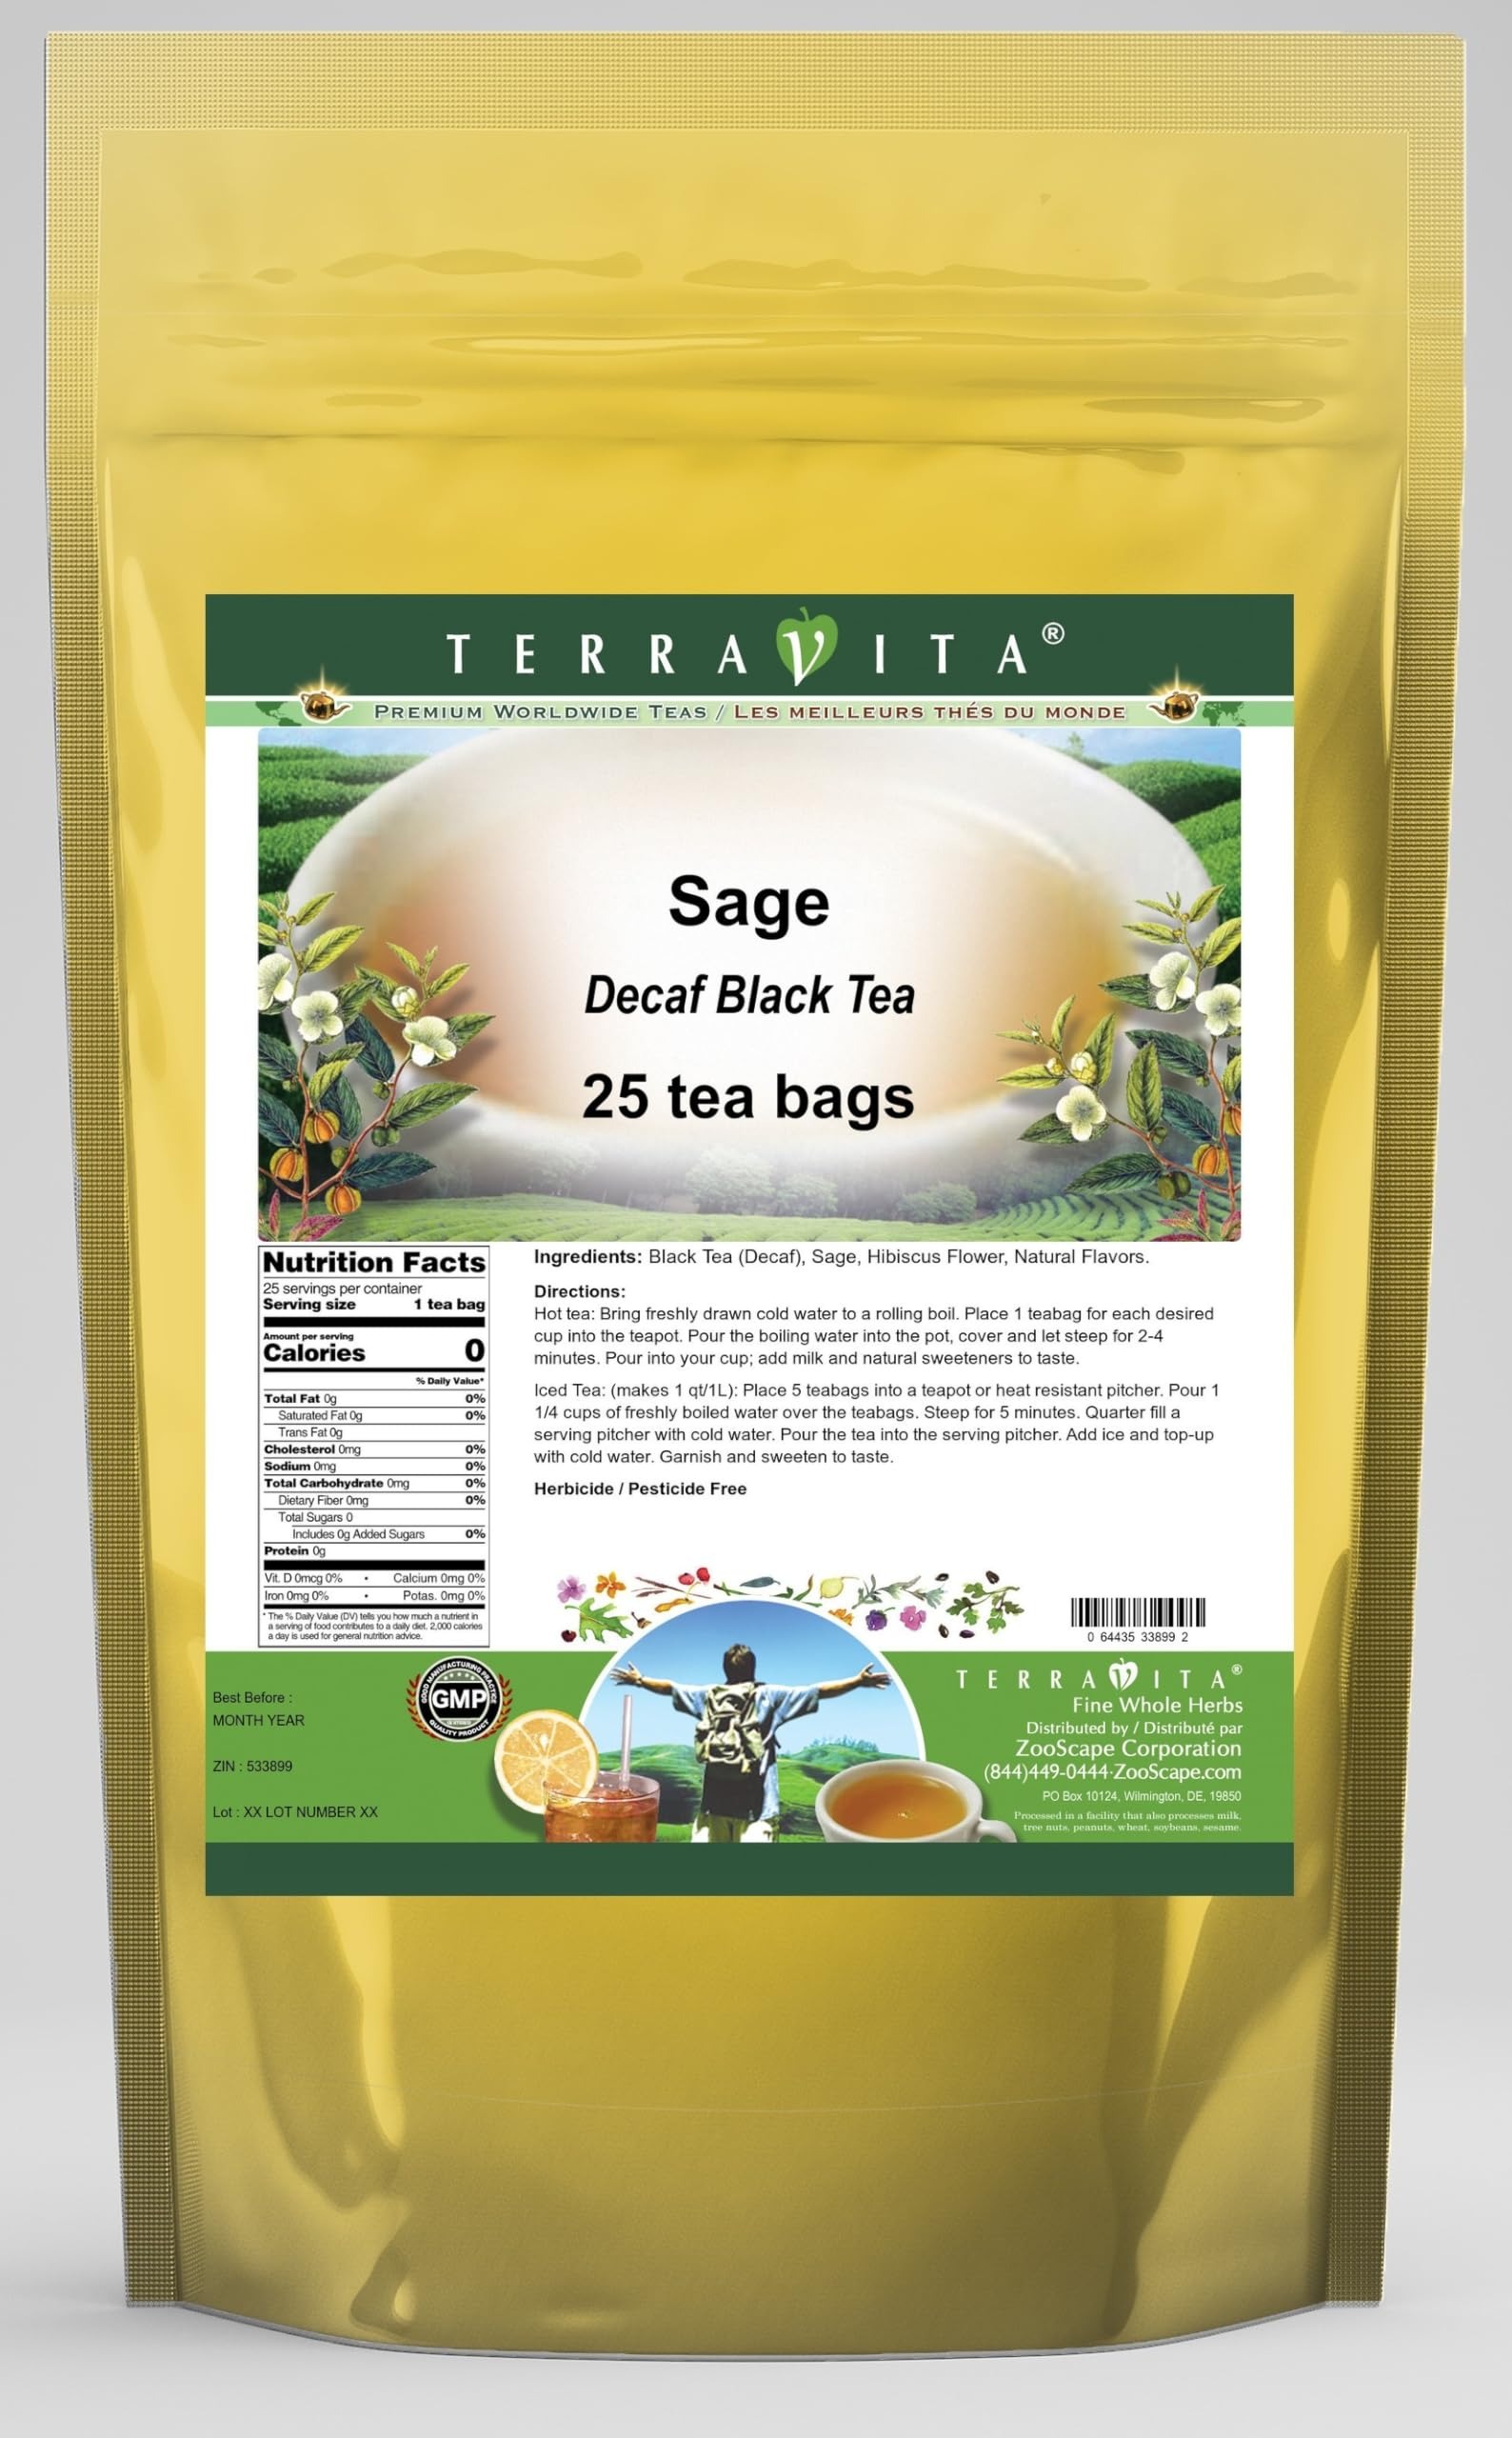
Item Name: Sage Decaf Black Tea (25 tea bags, ZIN: 533899) - 2 Pack
Bullet Point 1: Our Sage Decaf Black Tea is a wonderful flavored decaffeinated Black tea with Sage and Hibiscus Flower. You will enjoy the simple and elegant Sage taste! - Ingredients: Decaf Black tea, Sage, Hibiscus Flower and Natural Sage Flavor.
Bullet Point 2: No fillers.
Bullet Point 3: Manufacturer: TerraVita
Bullet Point 4: Size: 25 tea bags
Bullet Point 5: Black Tea Bags - Packed in a convenient upright pouch!
Product Description: Our Sage Decaf Black Tea is a wonderful flavored decaffeinated Black tea with Sage and Hibiscus Flower. You will enjoy the simple and elegant Sage taste! - Ingredients: Decaf Black tea, Sage, Hibiscus Flower and Natural Sage Flavor. - Hot tea brewing method: Bring freshly drawn cold water to a rolling boil. Place 1 teabag for each desired cup into the teapot. Pour the boiling water into the pot, cover and let steep for 2-4 minutes. Pour into your cup; add milk and natural sweeteners to taste. - Iced tea brewing method: (to make 1 liter/quart): Place 5 teabags into a teapot or heat resistant pitcher. Pour 1 1/4 cups of freshly boiled water over the teabags. Steep for 5 minutes. Quarter fill a serving pitcher with cold water. Pour the tea into the serving pitcher. Add ice and top-up with cold water. Garnish and sweeten to taste. - TerraVita is an exclusive line of premium-quality, natural source products that use only the finest, purest and most potent ingredients found around the world. TerraVita is hallmarked by the highest possible standards of purity, potency, stability and freshness. All of our products are prepared with the highest elements of quality control, from raw materials through the entire manufacturing process, up to and including the moment that the bottles or bags are sealed for freshness and shipped out to you. Our highest possible standards are certified by independent laboratories and backed by our personal guarantee. - TerraVita exists to meet and ensure your family's health and wellness without the harmful effects of chemicals and health products. We strive to make all of our products affordable and reliable and are constantly searching the market to maintain our affordability and to look for new ways to serve you and the ones you love. TerraVita has
Value: 50.0
Unit: Count

Price: 46.89